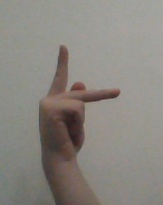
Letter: dha